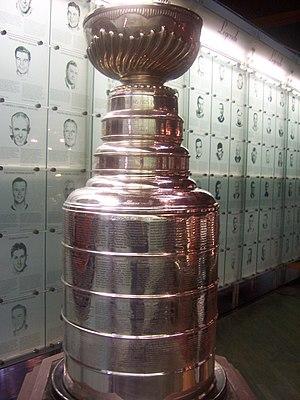
Les Canadiens de Montréal sont une franchise de hockey sur glace professionnel située à Montréal dans la province de Québec au Canada. L’équipe est membre de la Division Atlantique de l’Association de l’Est dans la Ligue nationale de hockey. Bien que le nom le plus utilisé pour désigner cette équipe soit les « Canadiens de Montréal », son nom officiel est le Club de hockey Canadien, inc.